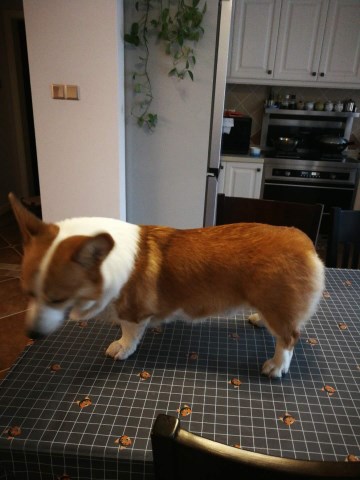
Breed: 2909-n000116-Cardigan